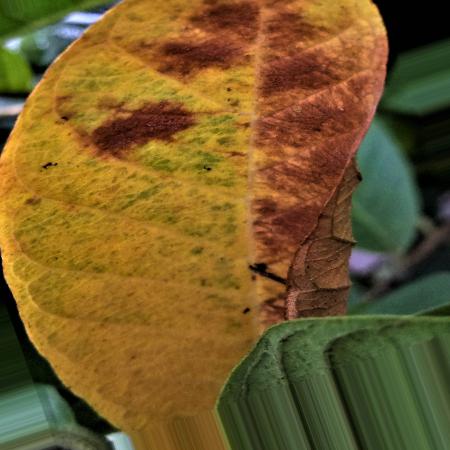
Label: Red rust